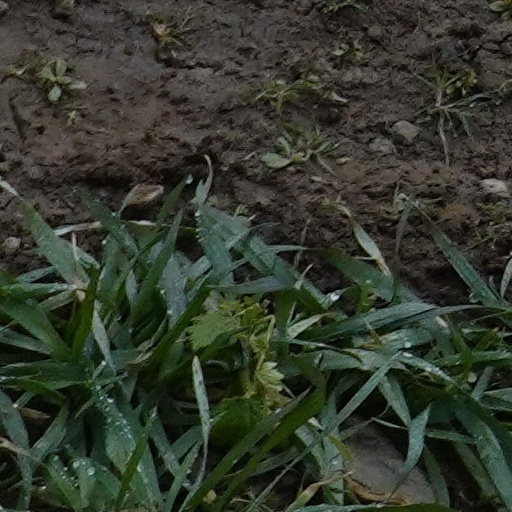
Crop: wheat